Answer in natural language. Is Doorway (marked A) behind black colour television (marked B)? Choose between the following options: yes or no
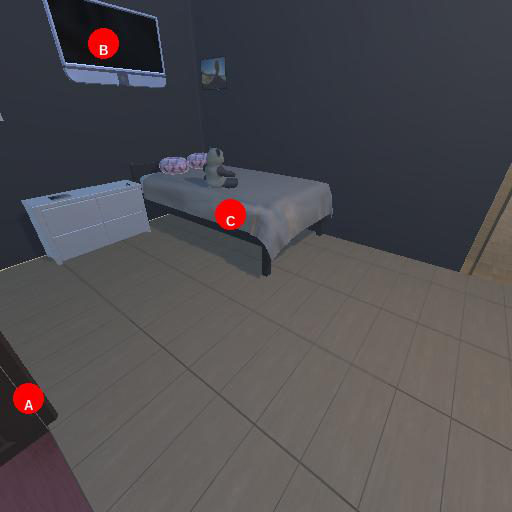
<answer>no</answer>